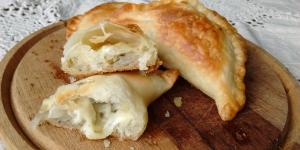
empanadas fugazzeta